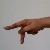
The image shows a hand gesture representing the letter 'P' in Indian Sign Language.